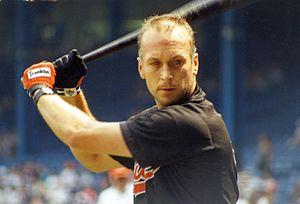
Les Orioles de Baltimore sont une franchise de baseball de la Ligue majeure de baseball situé à Baltimore. Ils évoluent dans la division Est de la Ligue américaine. Cette franchise fondée en 1894 à Milwaukee déménage à Saint-Louis en 1902 avant de s'installer à Baltimore en 1954. C'est dans le Maryland que les Orioles remportent leurs titres de vainqueurs des World Series : 1966, 1970 et 1983.